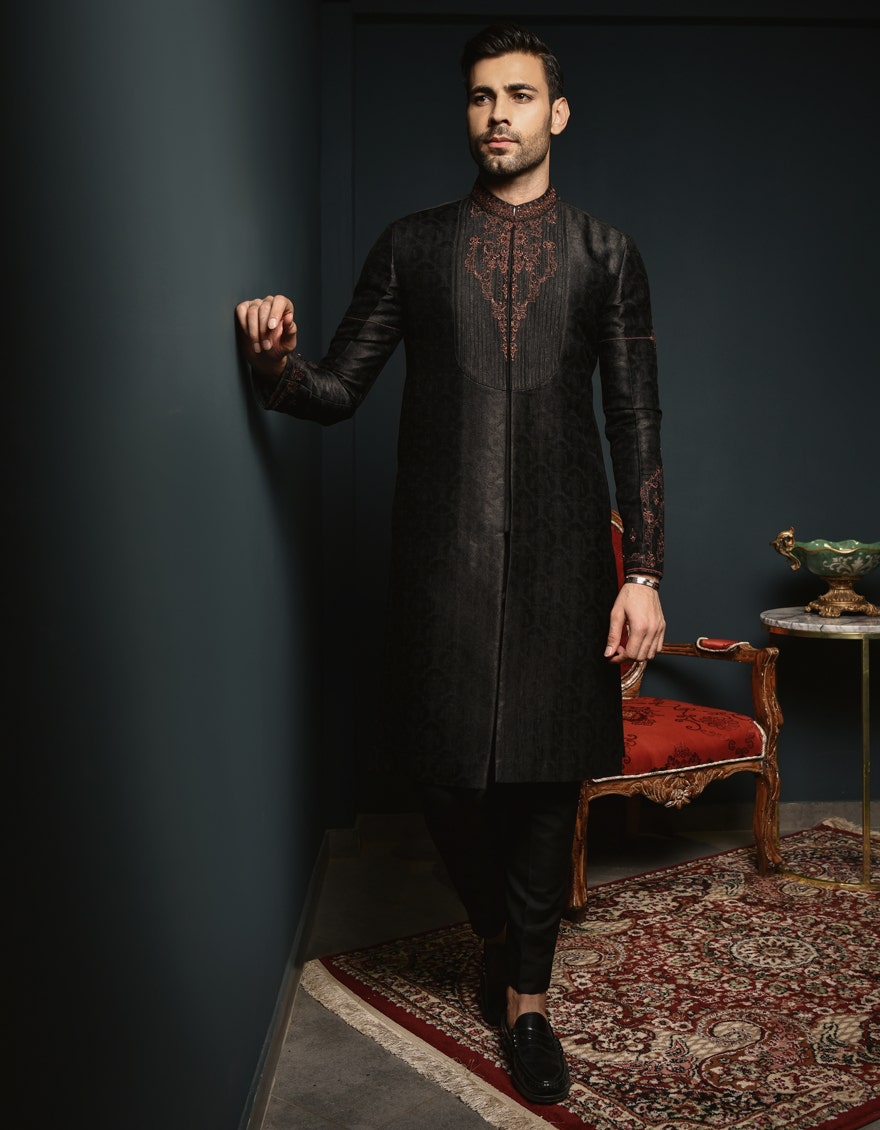
black karanjani silk blend sherw